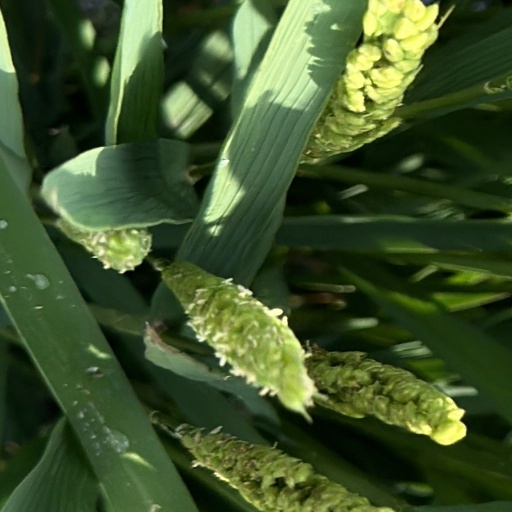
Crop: rice